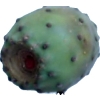
Label: cactus_fruit_green